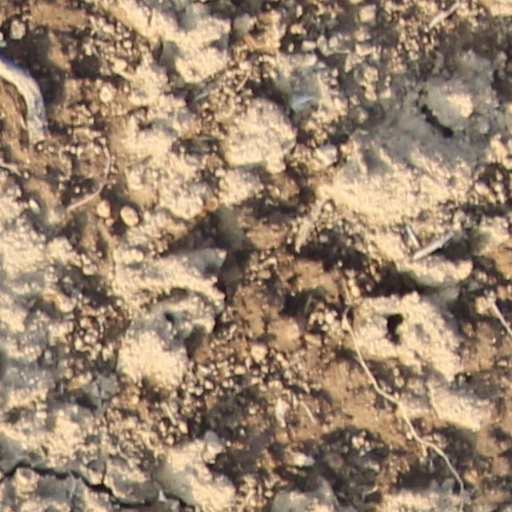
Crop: wheat